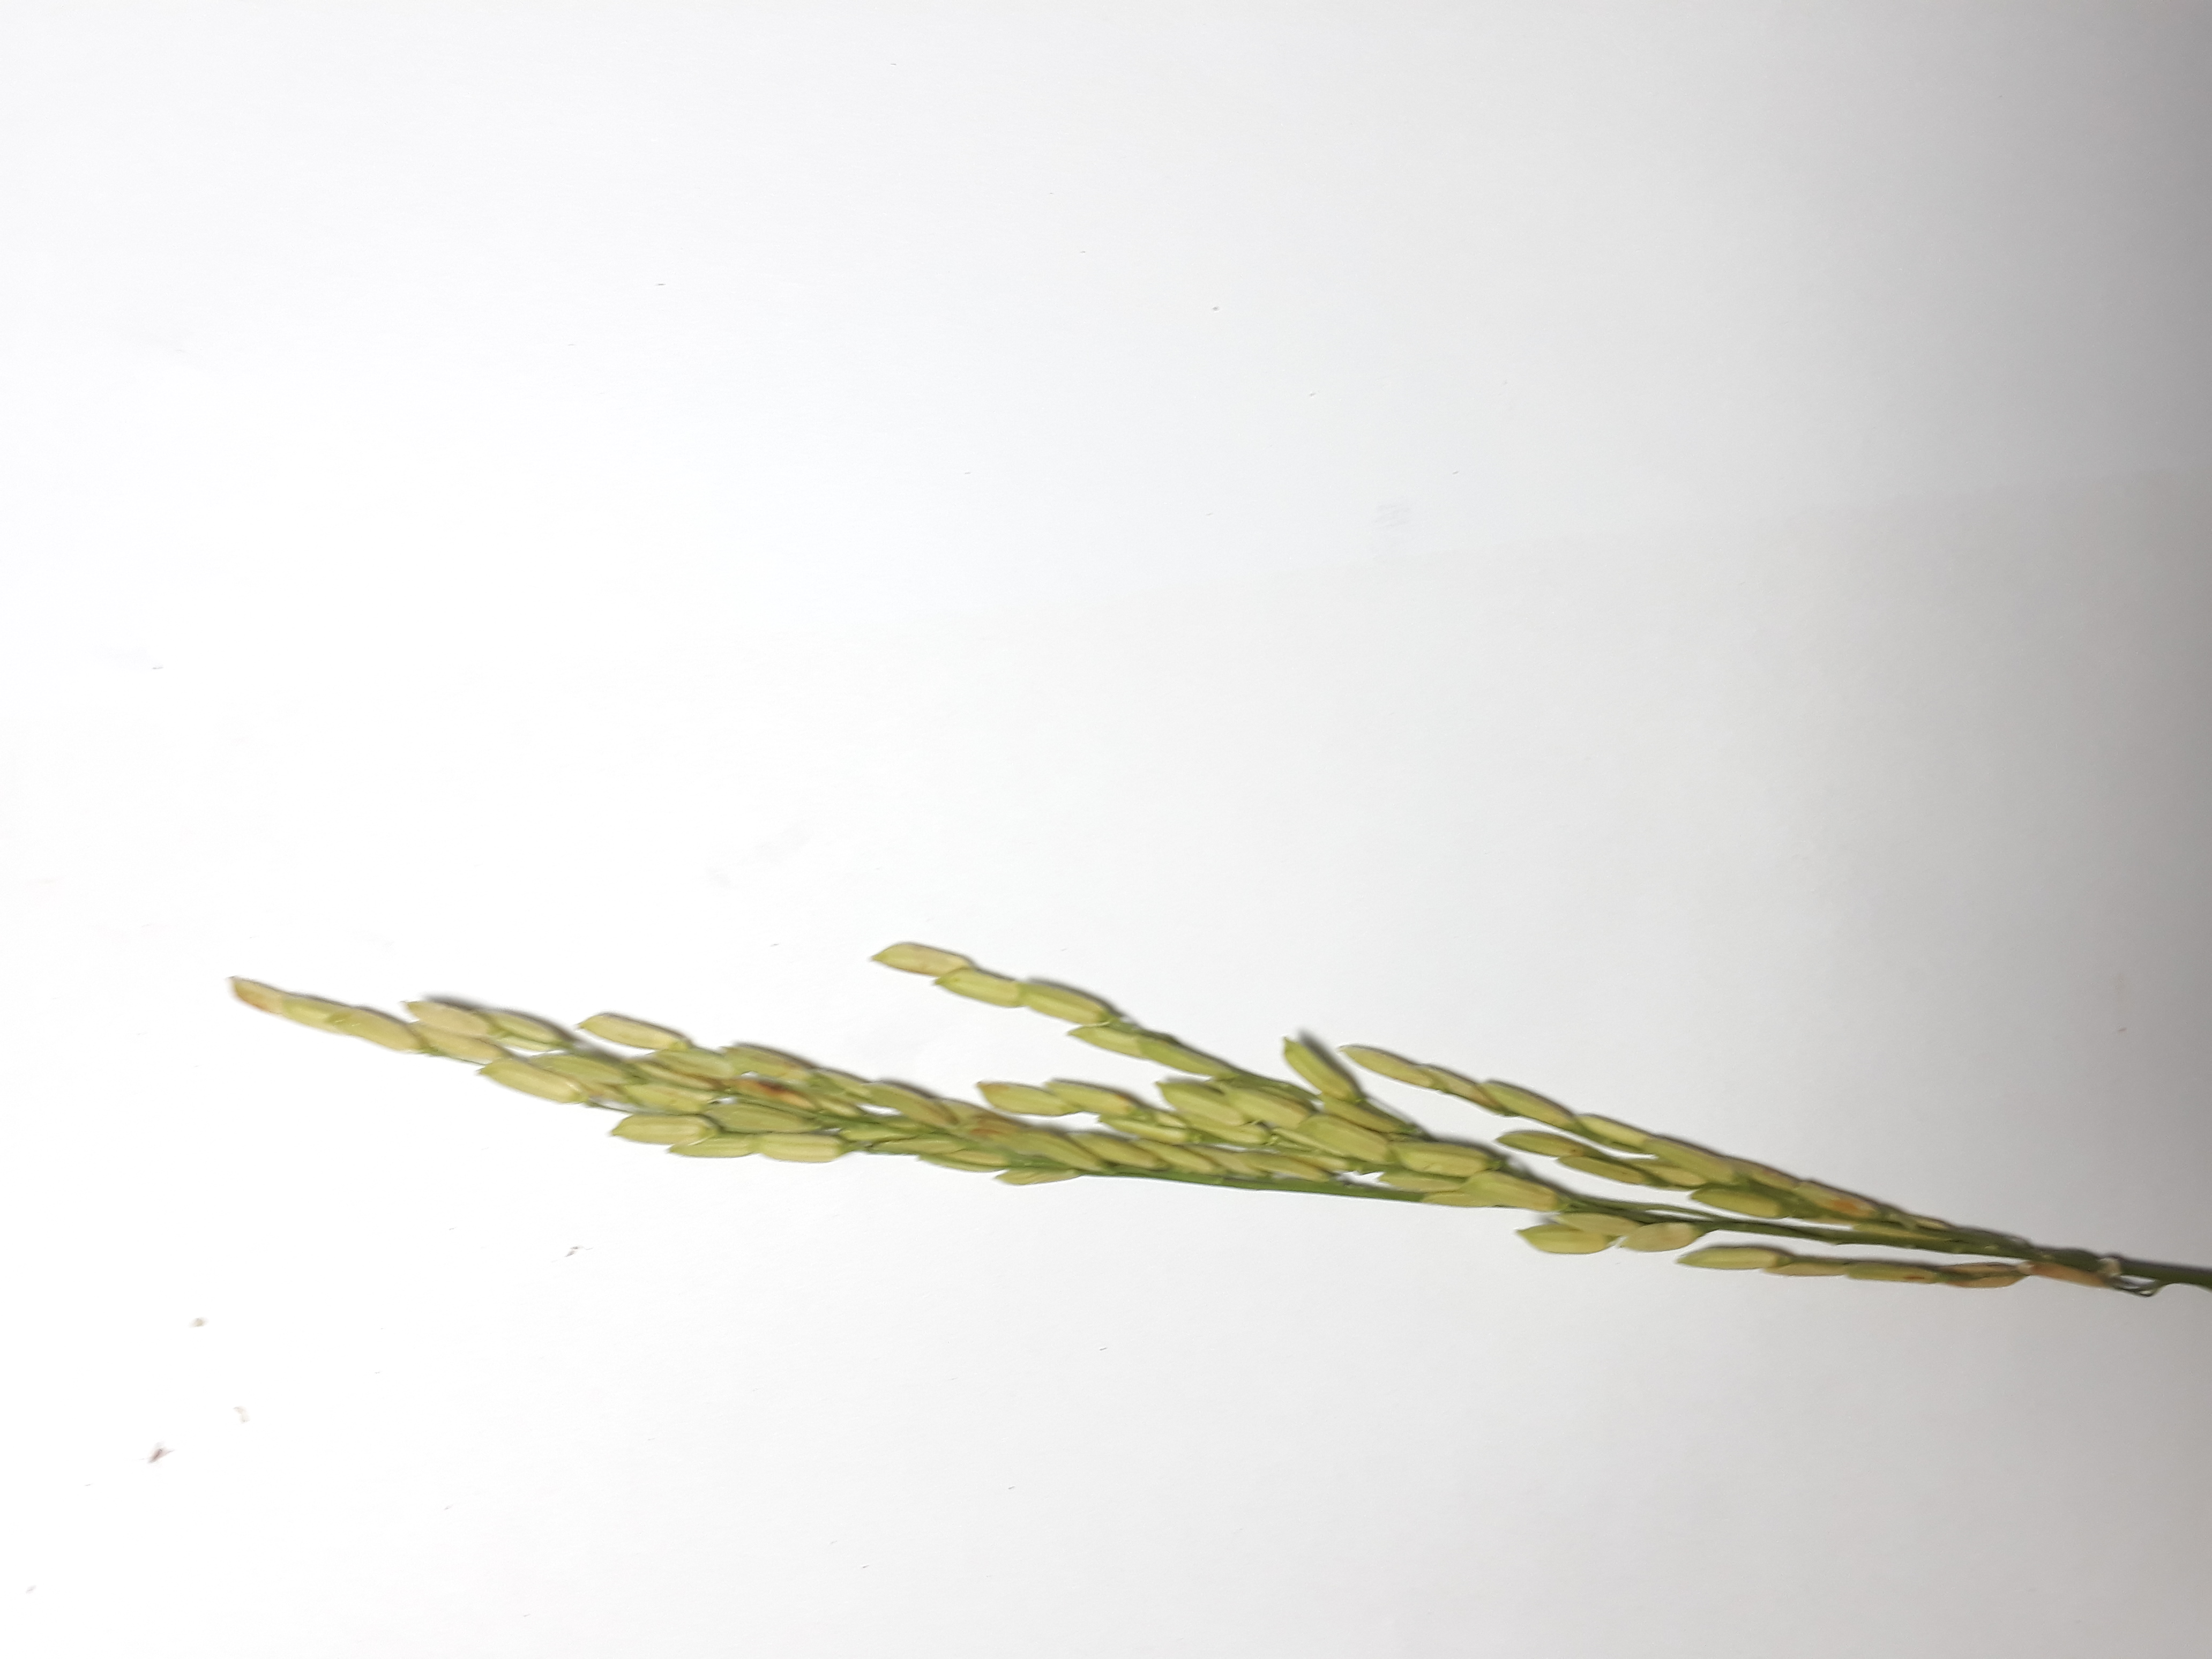
Label: Healthy